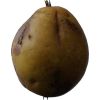
Label: Pear 3